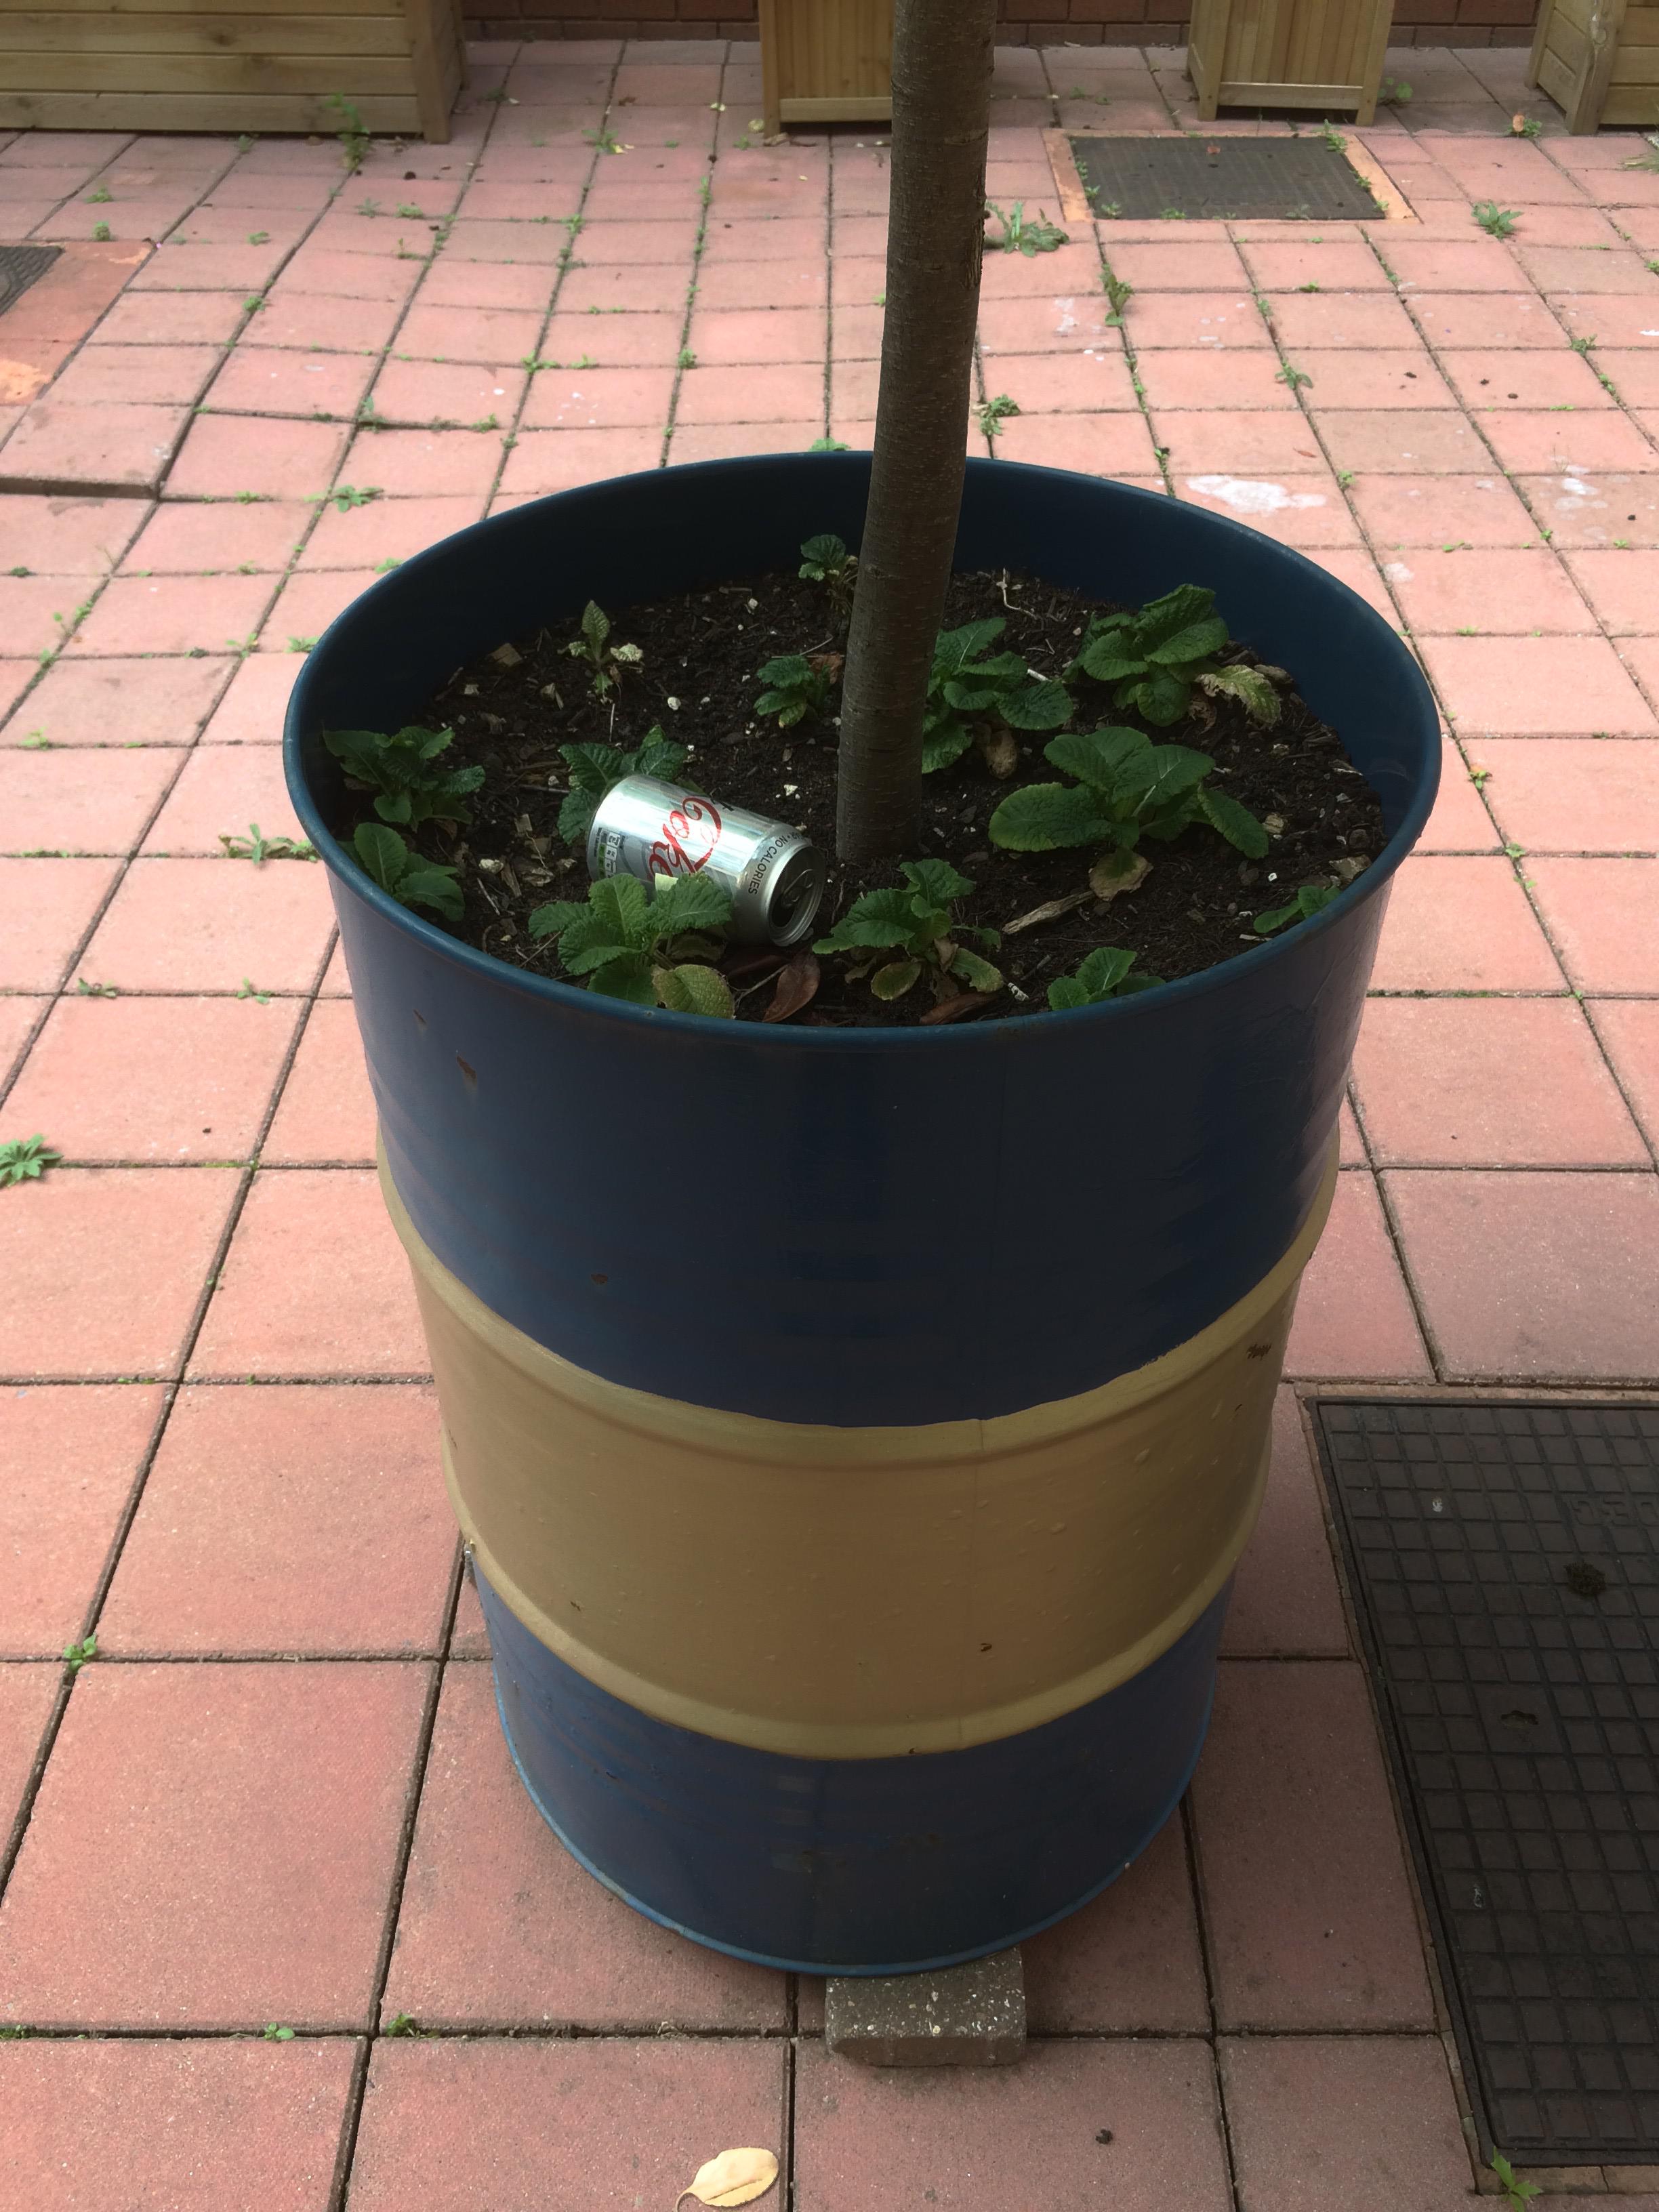
Object: Pop tab (Pop tab)

Object: Drink can (Can)